Felix Jaehn

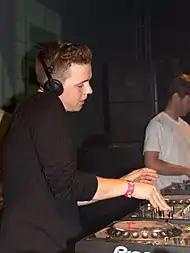
Jaehn in 2015

In 2018, NOTD and Jaehn released the single "So Close", with a music video that starred "Sports Illustrated" Swimsuit cover girl Camille Kostek. In February of the same year, they released their debut studio album, "I". The album features guest vocals by Marc E. Bassy, Gucci Mane, Jasmine Thompson, Polina, Alma, and Herbert Grönemeyer.